Meteor Music Awards

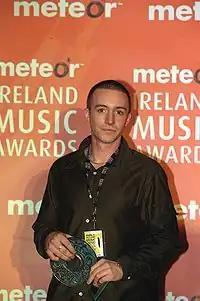
Example of a Meteor Award

The Meteor Ireland Music Awards were the equivalent to the Canadian Juno Awards, the American Grammy Awards, the Echo Awards in Germany, and the United Kingdom's BRIT Awards. The awards take their name from their sponsors, Meteor.